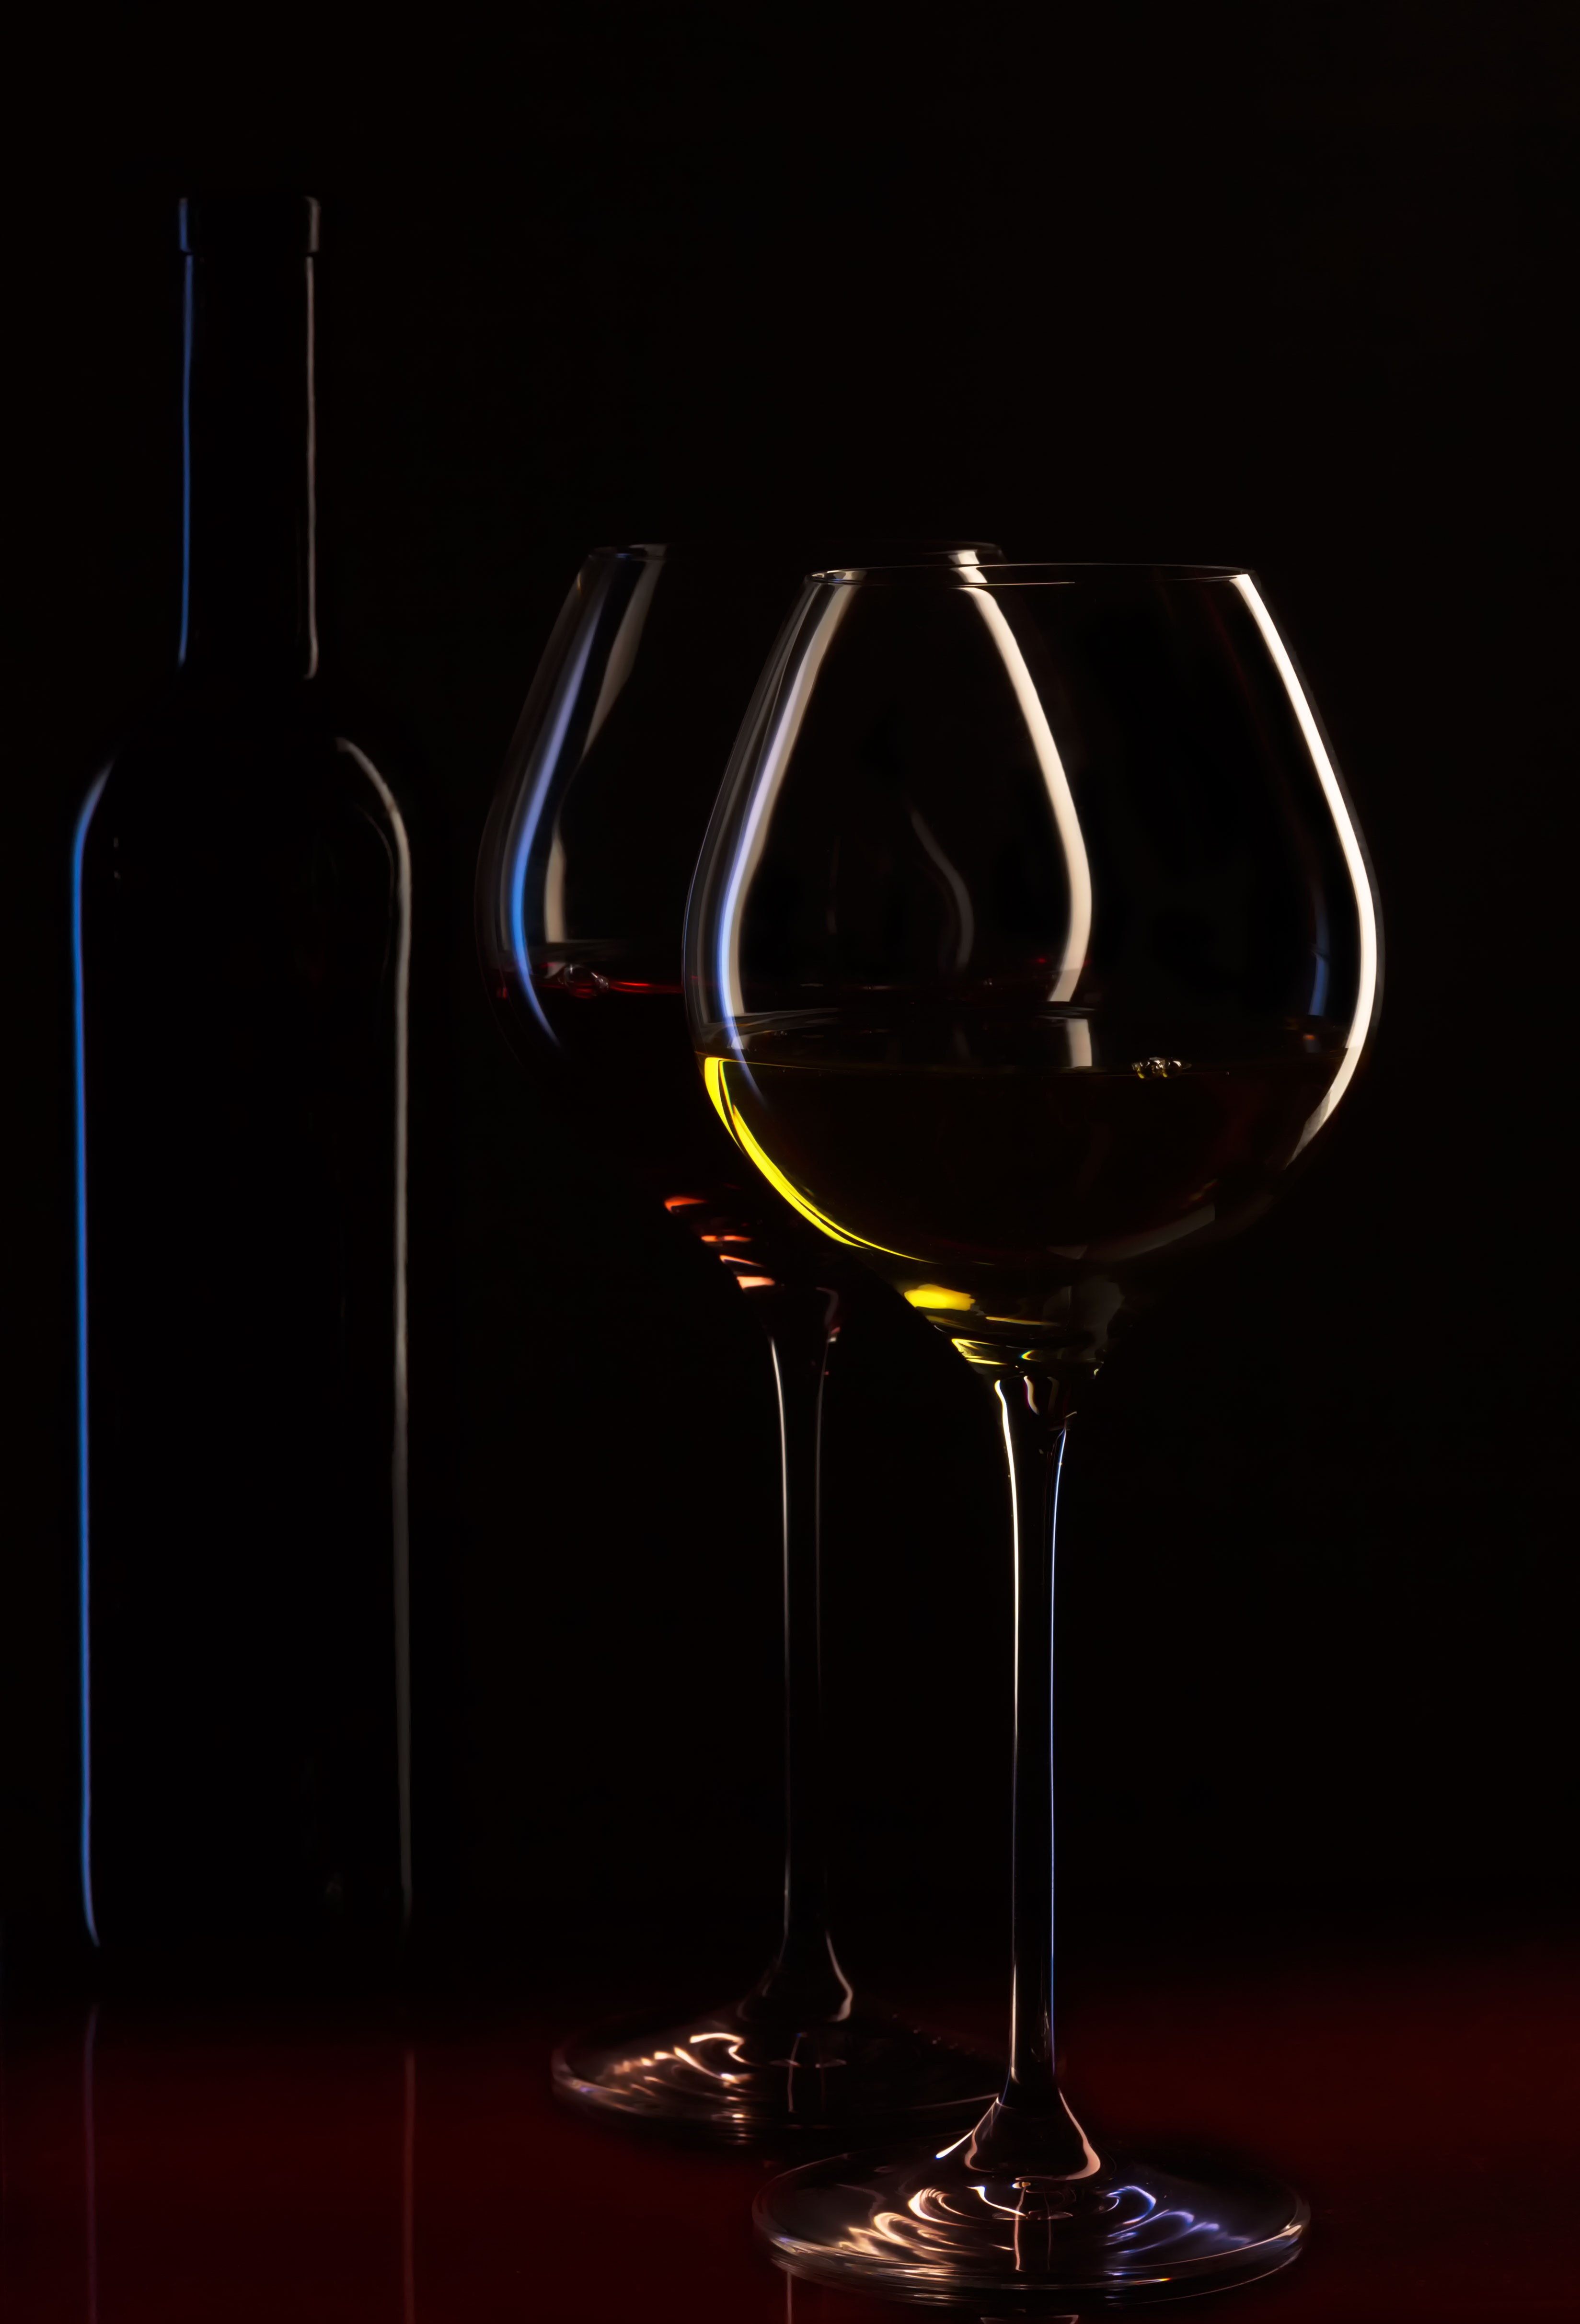
liquid, wine, glass, dark, bar, drink, bottle, red wine, tableware, material, alcohol, wine glass, alcoholic, glasses, beverages, stemware, alcoholic beverage, still life photography, distilled beverage, drinkware, champagne stemware